Women in World War II

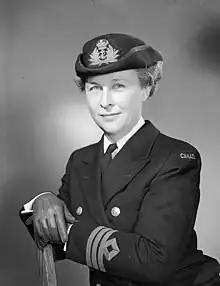
Commander Adelaide Sinclair, Director of the Women's Royal Canadian Naval Service

On 2 July 1942 women were given permission to enlist in what would be known as the Canadian Women's Auxiliary Air Force. Lastly the Royal Canadian Navy created the Women's Royal Canadian Naval Service (WRENS). The WRENS were the only corps that were officially a part of their sanctioning body as a women's division. This led to bureaucratic issues that would be solved most easily by absorbing the civilian corps governed by military organizations, into women's divisions as soldiers.